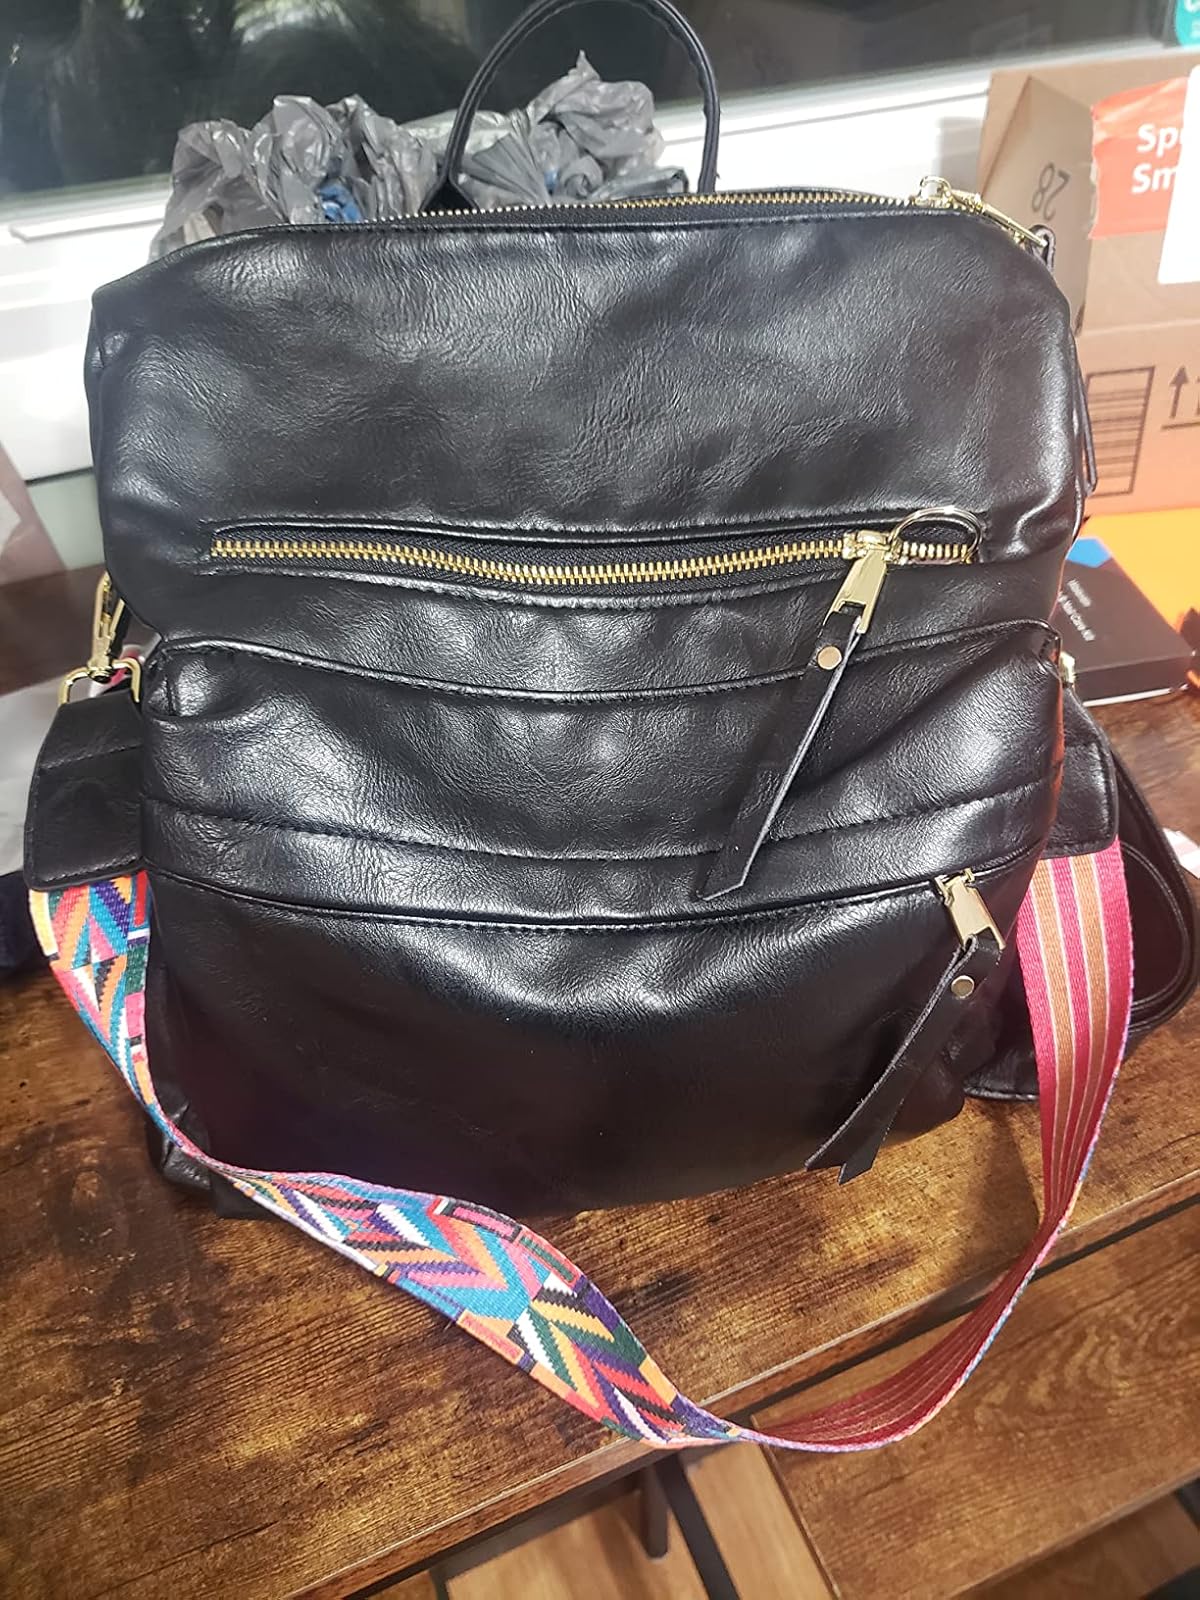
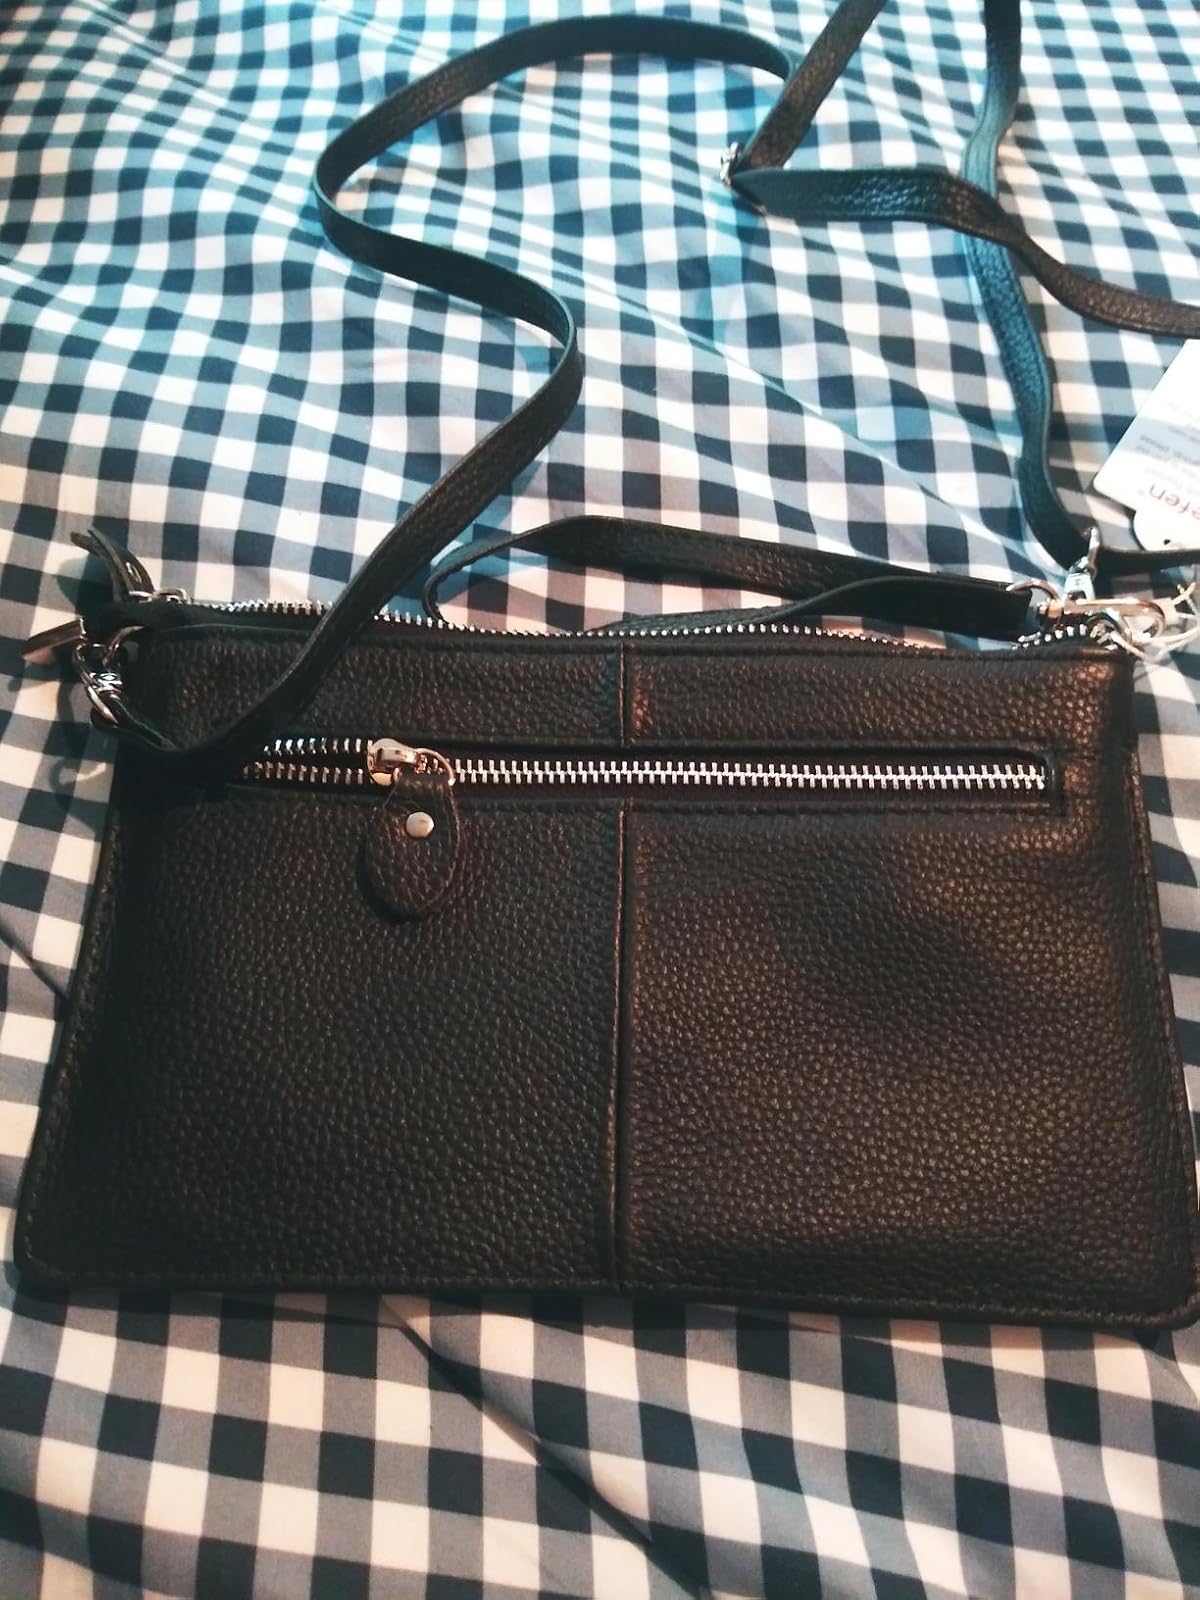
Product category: accessories_handbag
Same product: no